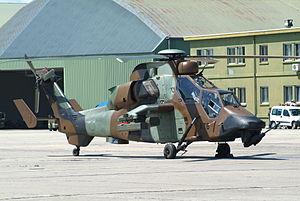
Un hélicoptère d'attaque ou hélicoptère de combat est un hélicoptère militaire conçu pour attaquer des cibles au sol, notamment des unités d'infanterie, des véhicules blindés et des bâtiments. Il est généralement équipé de mitrailleuses, de roquettes et de missiles air-sol. Il est parfois aussi muni de missiles air-air, surtout dans une tactique d'auto-défense.